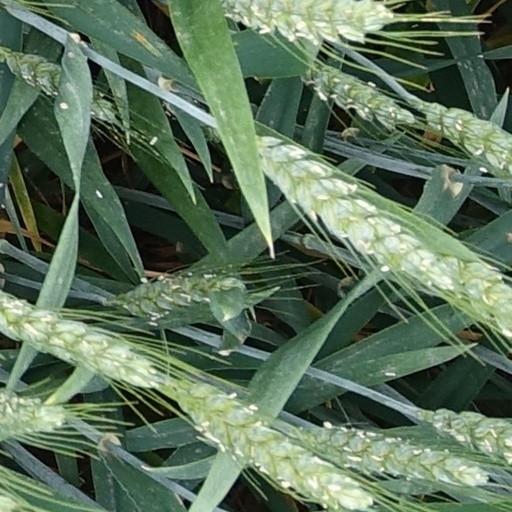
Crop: wheat